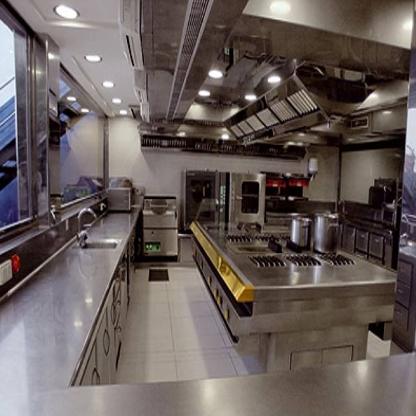
Scene: Indoor